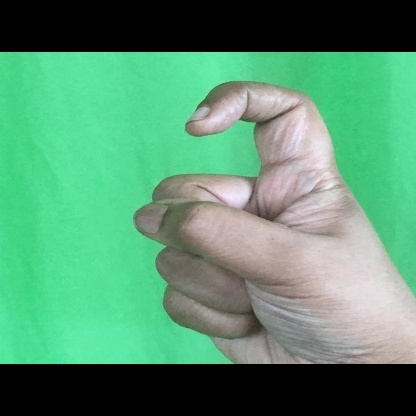
Mudra: Tamarachudam